Clan Robertson

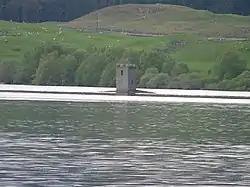
Eilean nam Faoilaig was once held by the Robertsons

Under Alexander Robertson, 12th chief, the clan is said to have supported Montrose in all of his battles during the Scottish Civil War. During this time, the main Robertson castle at Invervack, near the present Clan museum, was burned by Cromwell's forces, and many family records were lost. The Clan Robertson played a major part in the fighting at the Battle of Inverlochy (1645) in support of the royalist, James Graham, 1st Marquis of Montrose, where they put the king's enemies to flight. Alexander Robertson of Lude fought for Charles I of Scotland at the Battle of Tippermuir and as a result Lude was burned by Cromwell's forces in retaliation.